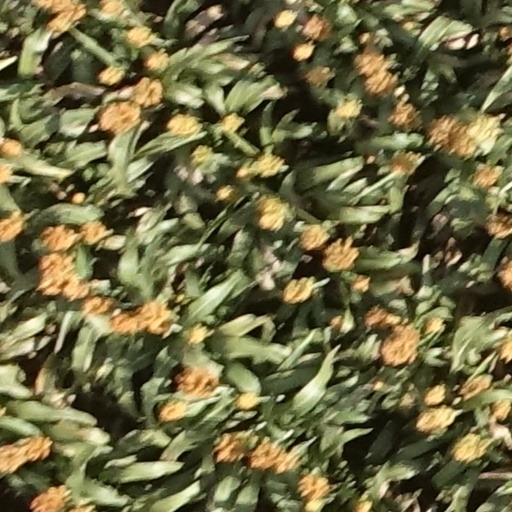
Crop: sorghum